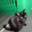
Label: cat